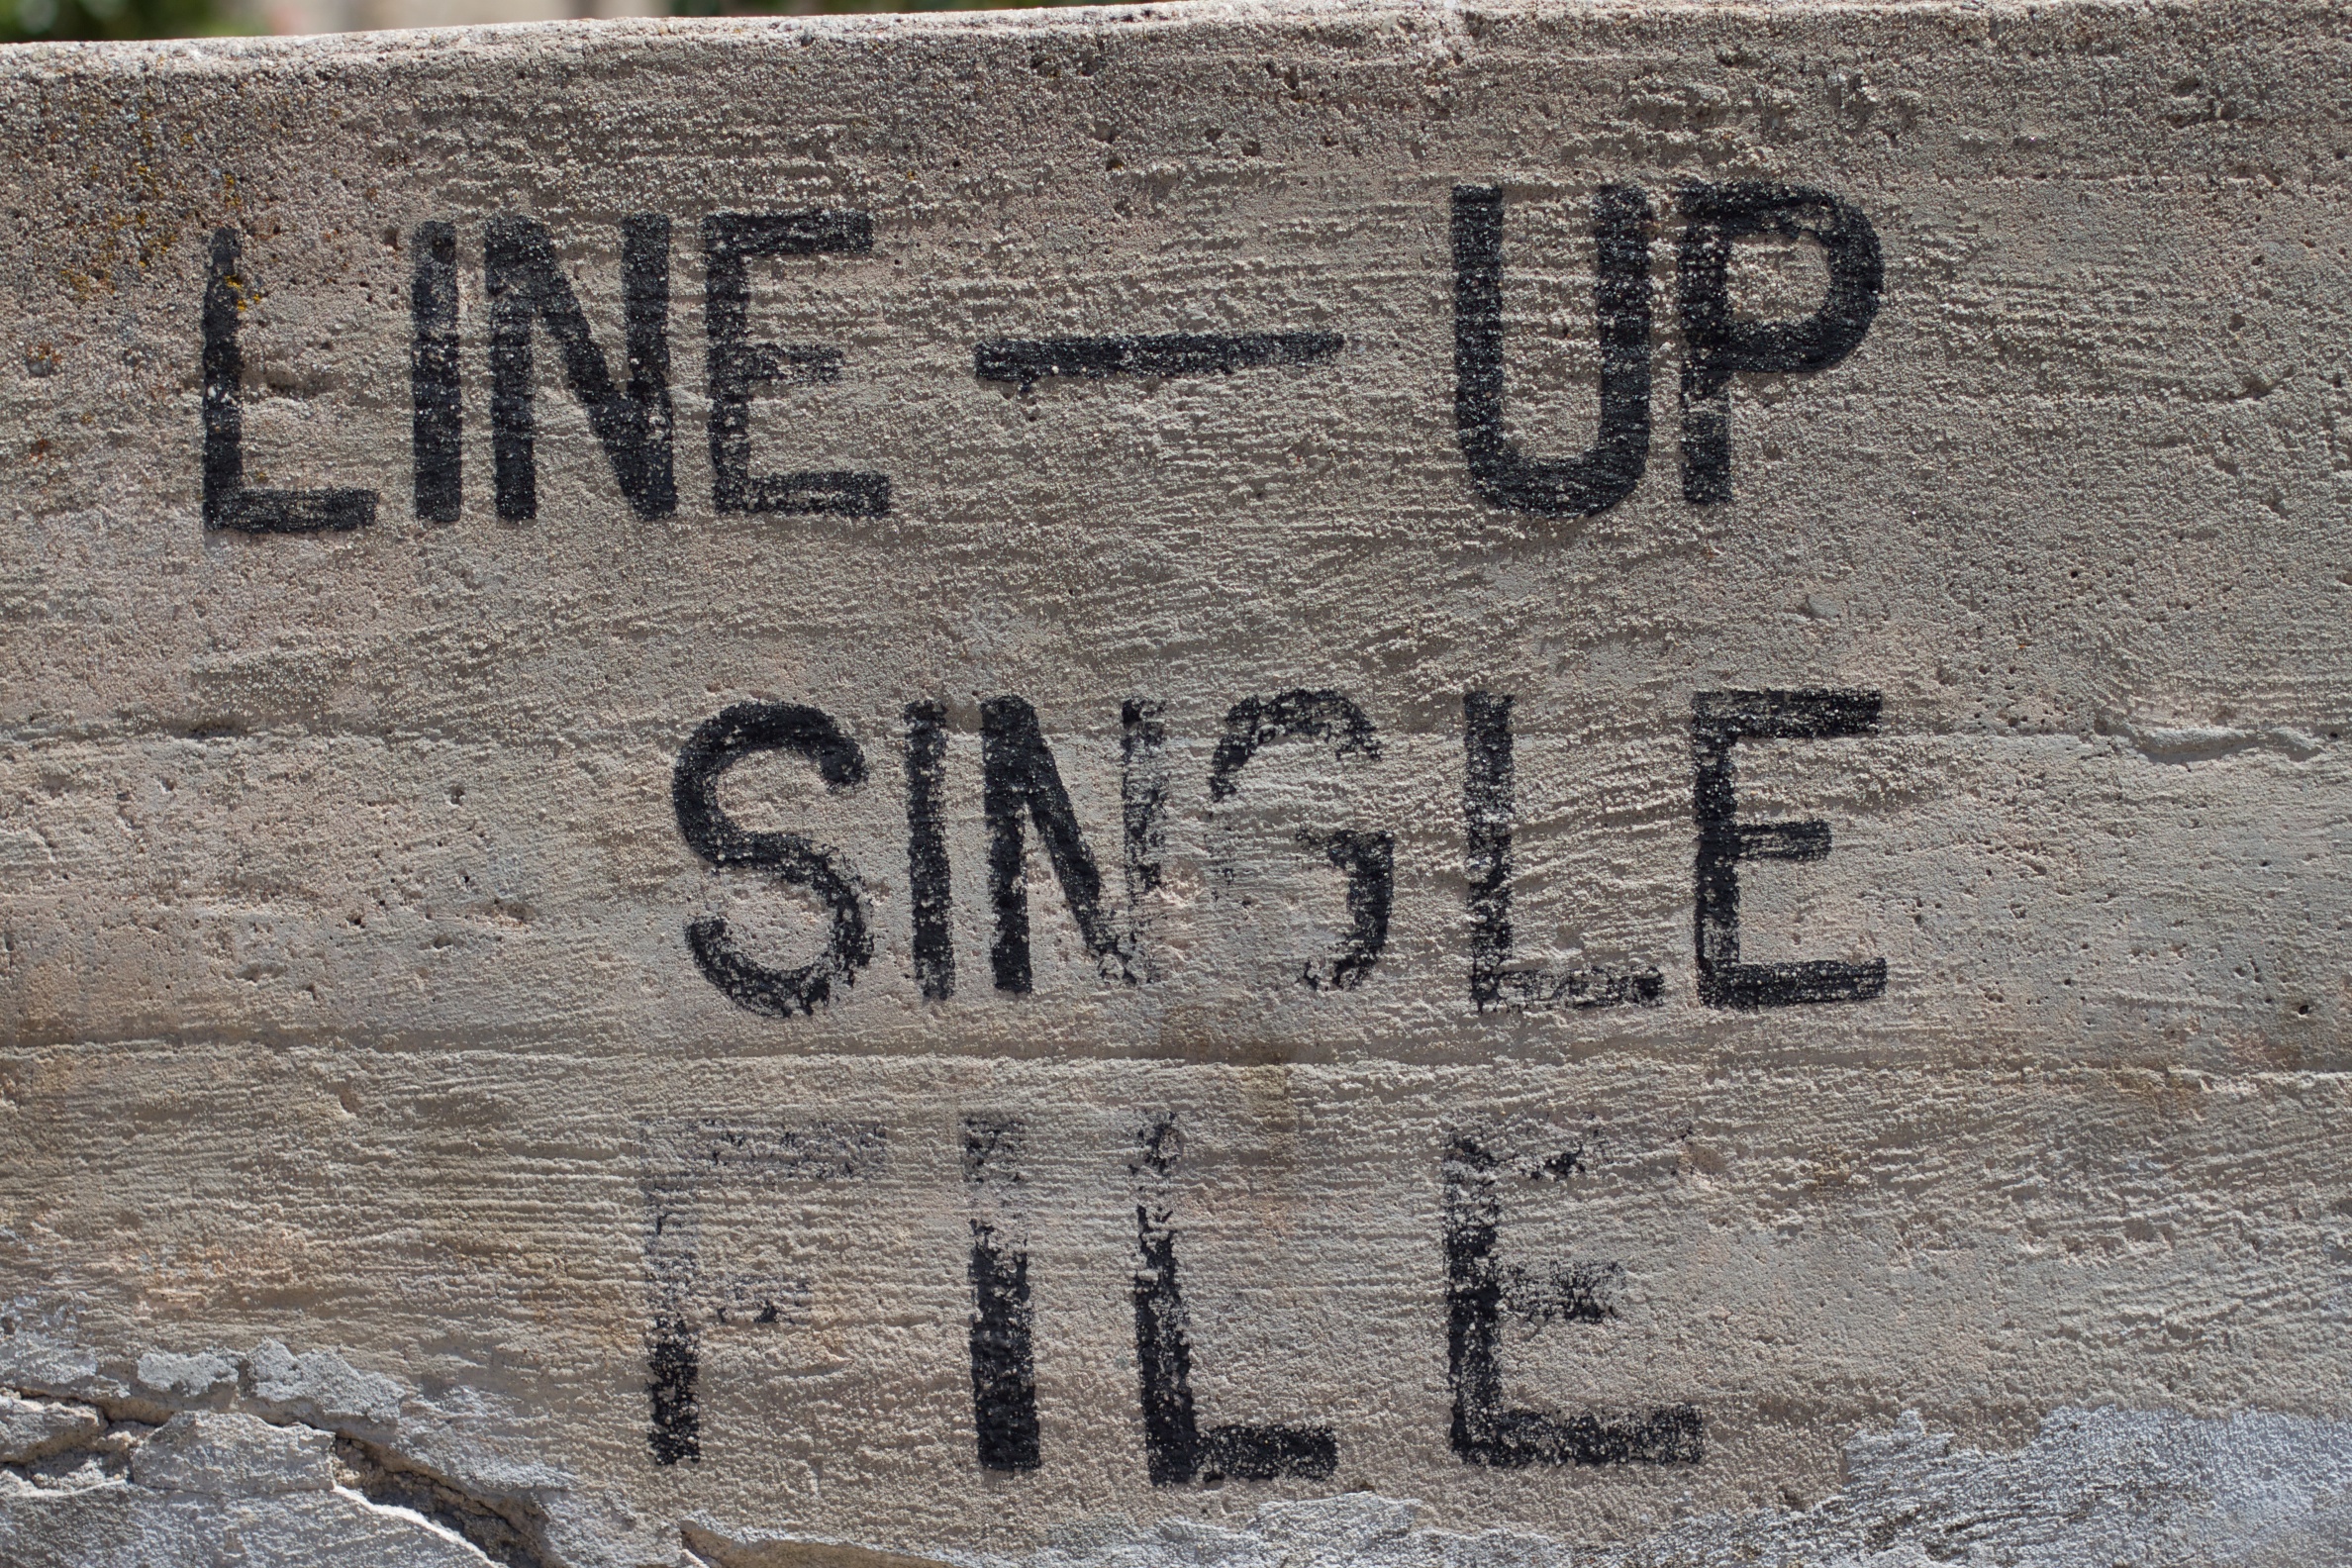
number, wall, sign, font, art, odyssey, idaho, ancient history, commemorative plaque